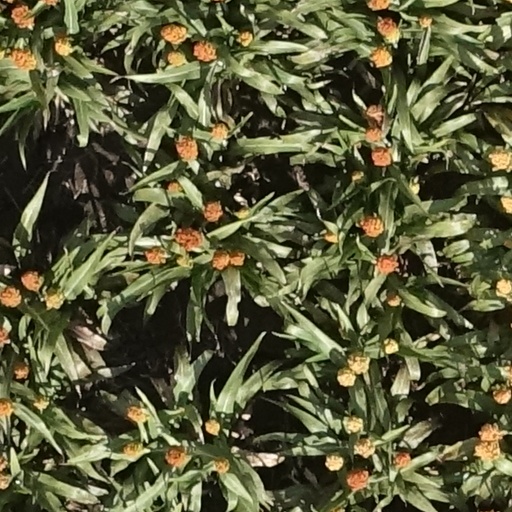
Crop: sorghum